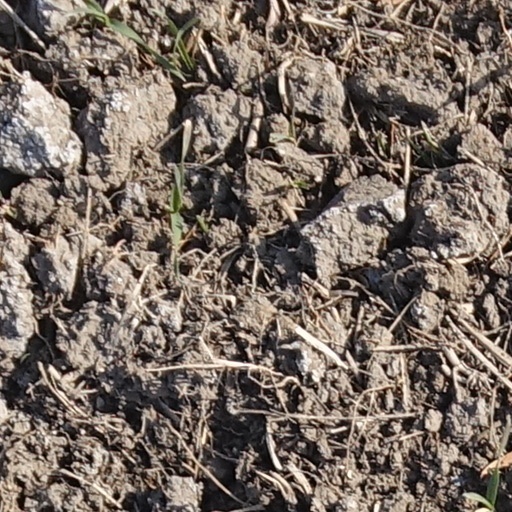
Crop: wheat